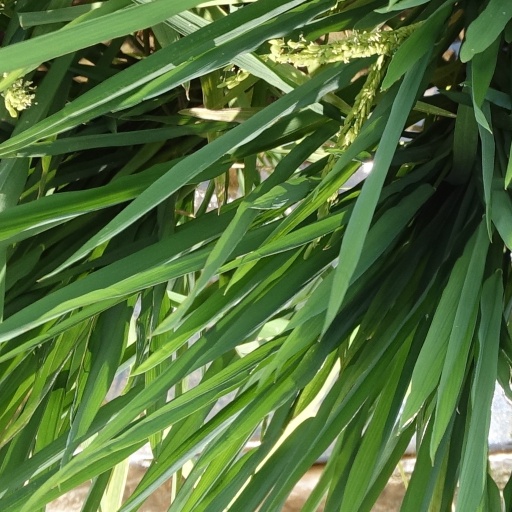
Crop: rice